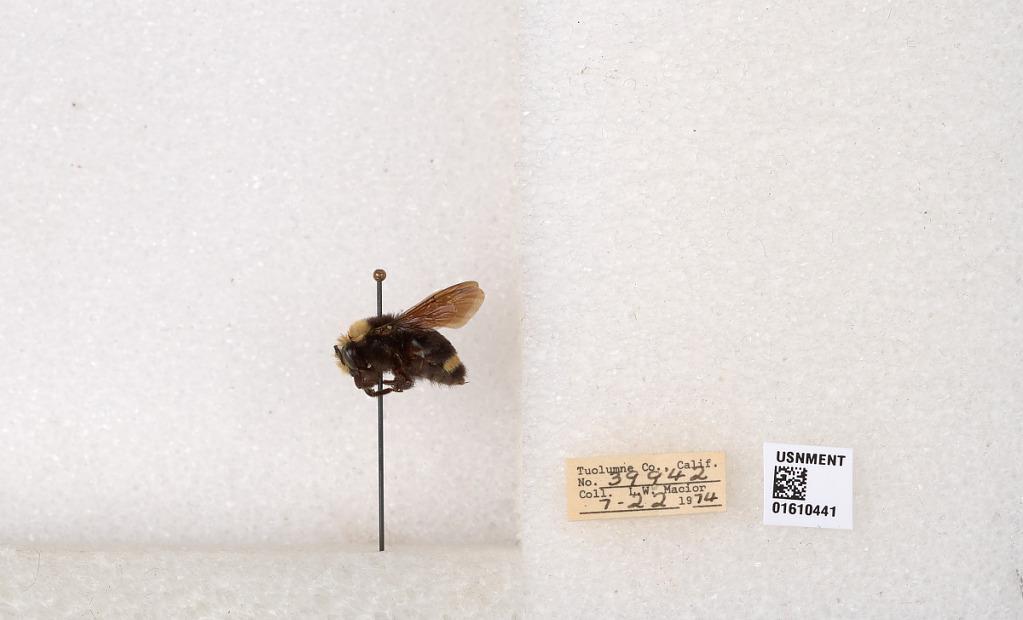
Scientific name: Bombus (Pyrobombus) vosnesenskii Radoszkowski
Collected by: L. Macior
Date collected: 1974-7-22
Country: United States
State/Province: California
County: Tuolumne
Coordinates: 37.9712, -120.228